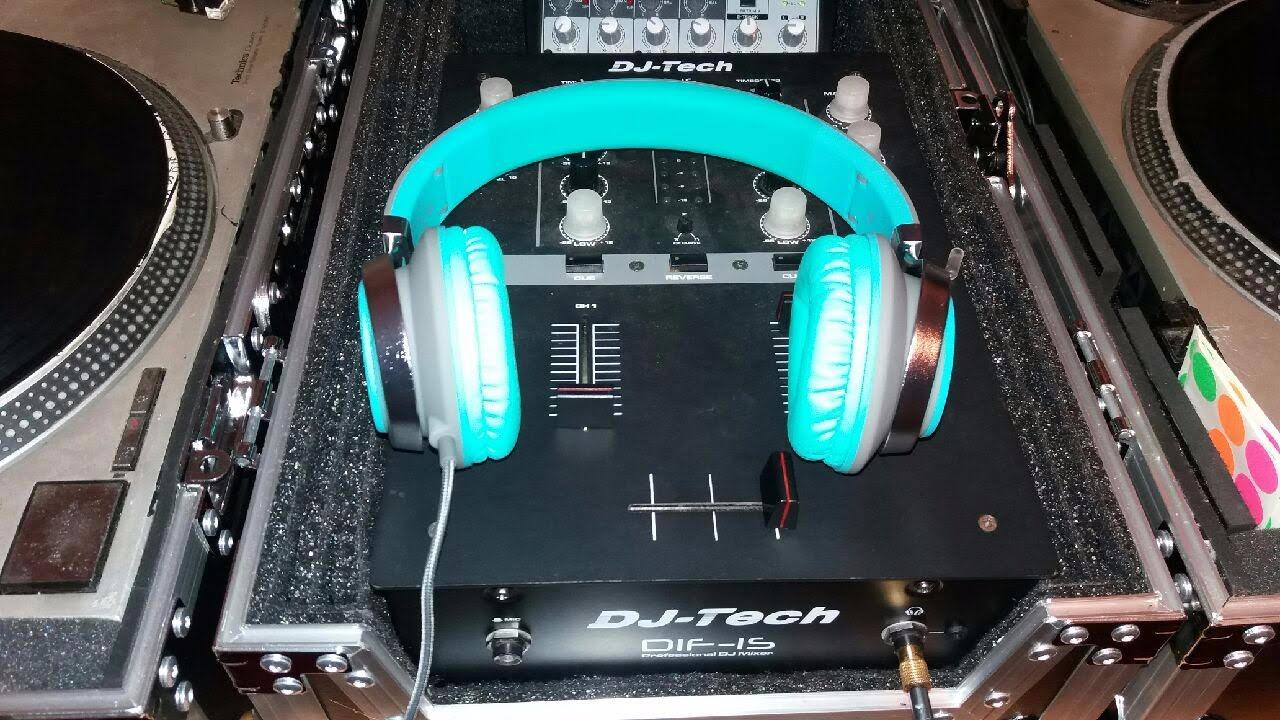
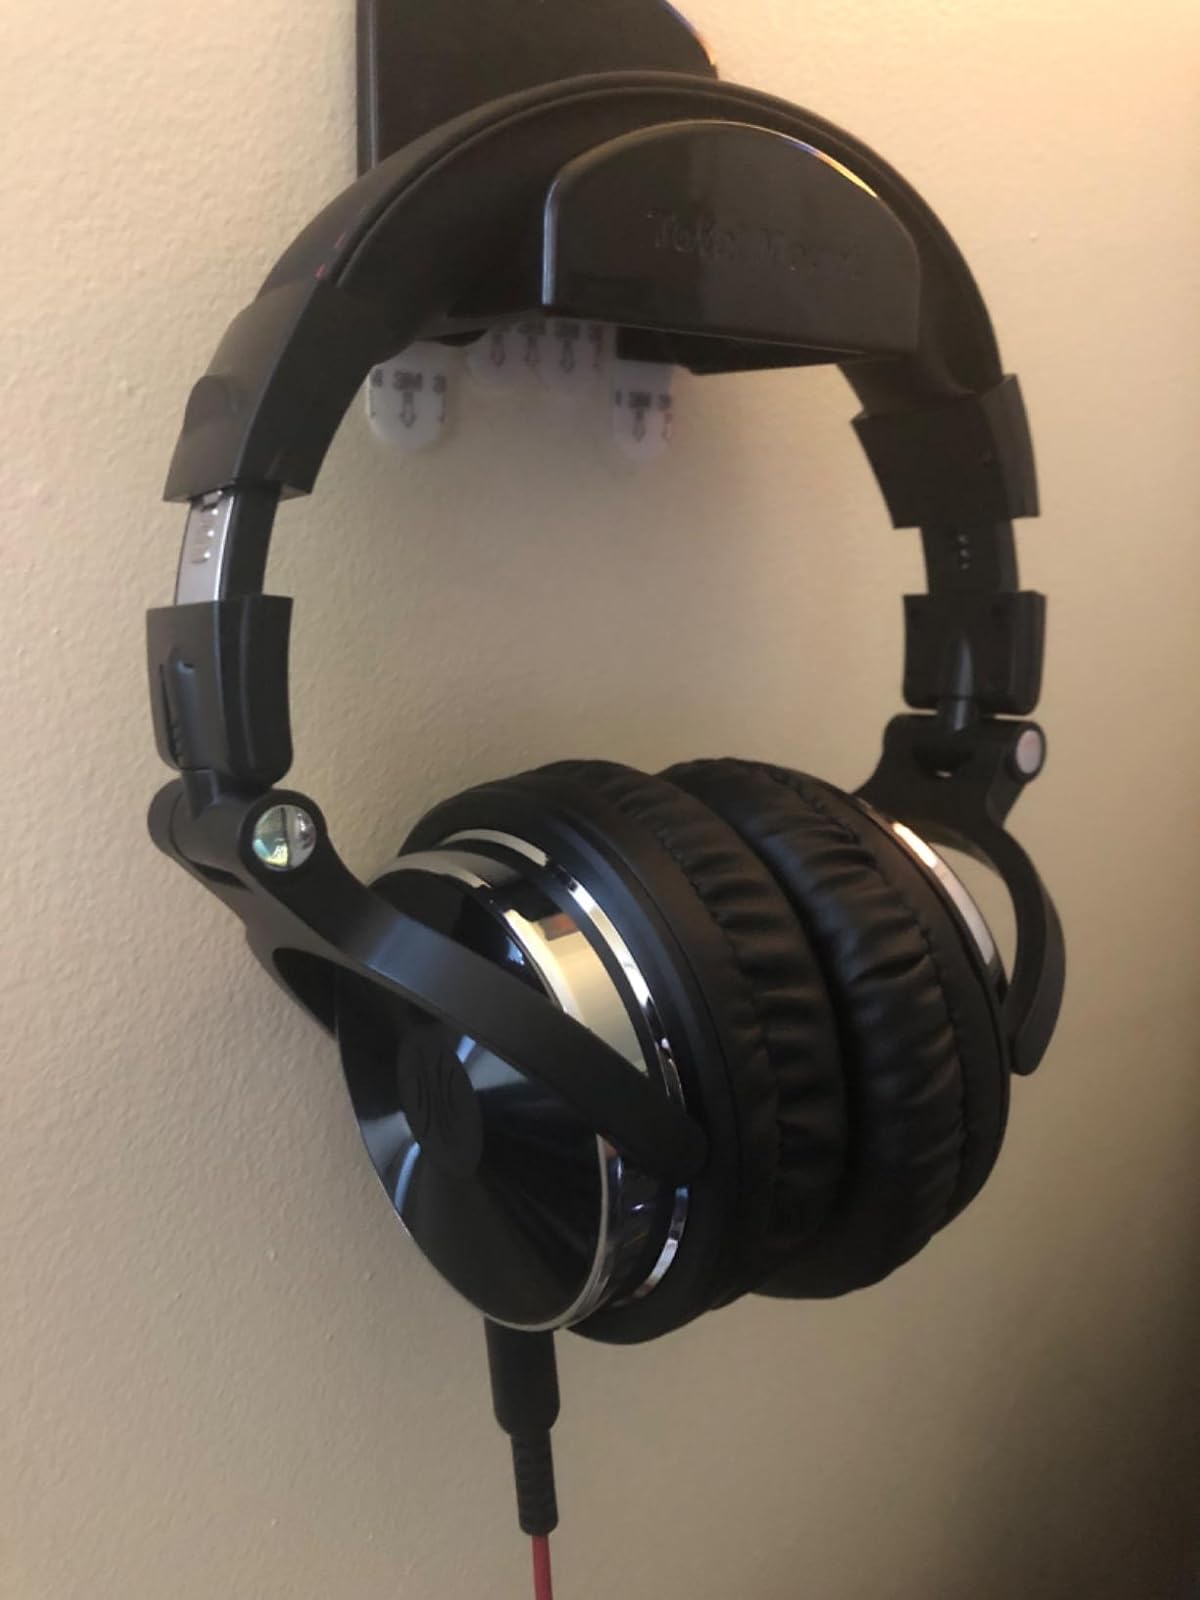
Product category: headphones
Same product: no